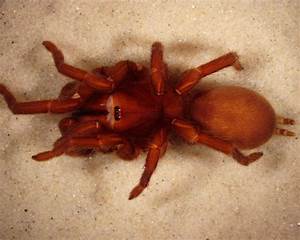
Label: ragno